Sack of Baltimore

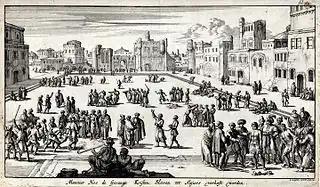
Slave market in Algiers, 1684

Some prisoners were destined to live out their days as galley slaves, rowing for decades without ever setting foot on shore while others would spend long years in a harem or as labourers. Only three at most of the slaves ever returned to Ireland. One was ransomed almost at once and two others in 1646. In the aftermath of the raid, the remaining villagers moved to Skibbereen, and Baltimore was virtually deserted for generations.